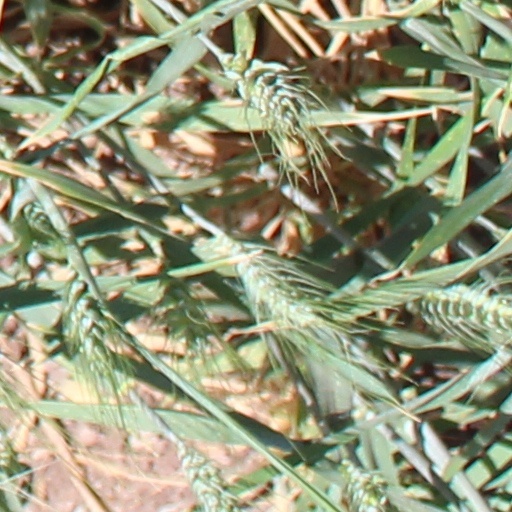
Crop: wheat